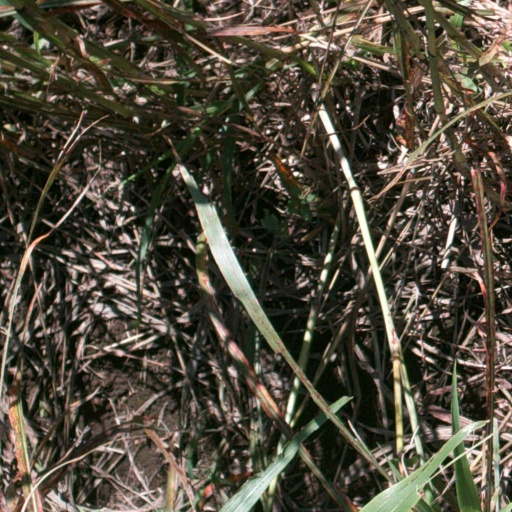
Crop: sorghum